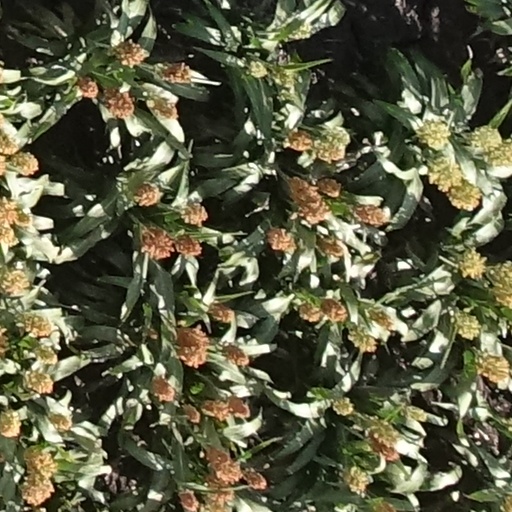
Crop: sorghum